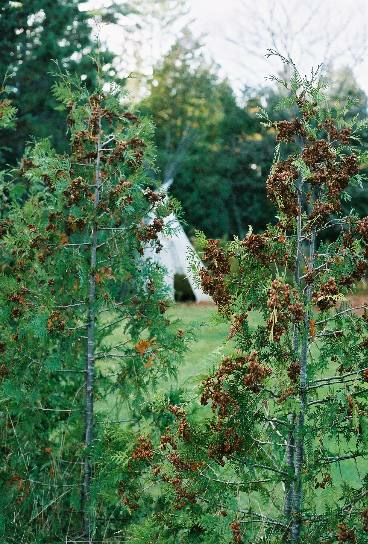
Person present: No